Child murder

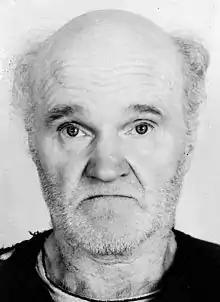
Jammu Siltavuori, also known as "Uncle Jammu", murdered two 8-year-old girls in 1989.

In 1992, after the fatal shooting of 7-year-old Dantrell Davis as he left the Cabrini–Green public housing project for school, the "Chicago Tribune" put every pedicide on the front page. 62 pedicides were reported that year.